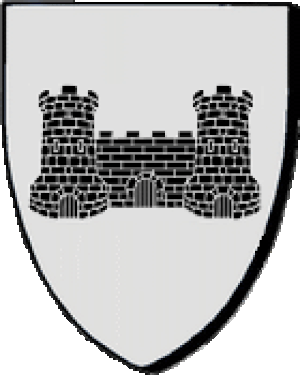
Guimaëc [gimɛk] est une commune du département du Finistère, dans la région Bretagne, en France. Elle se situe en pays trégorrois.